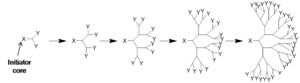
Un dendrimèreest une molécule dont la forme reprend celle des branches d'un arbre. Le nom vient du grec δενδρον/dendron, signifiant « arbre. » En 1979, le premier dendrimère a été synthétisé par D.A. Tomalia et d'autres chercheurs de la Dow Chemical Company, et des dendrimères ont depuis été étudiés partout dans le monde pour leur forme unique.